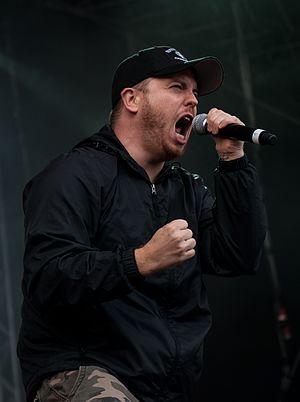
"Icepick est un groupe de punk hardcore destiné uniquement aux studios, side project de plusieurs musiciens du hardcore, dont le célèbre chanteur de Hatebreed, Jamey Jasta, ainsi que Frank ""3 Guns"" Novinec et Wayne Lozinak, guitaristes dans Hatebreed, et Danny Diablo, de Skarhead.